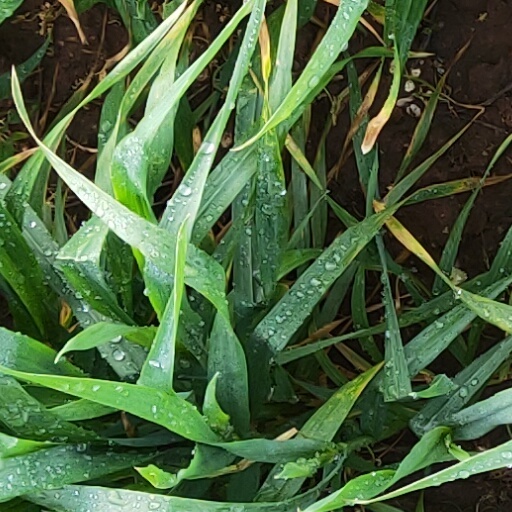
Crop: wheat